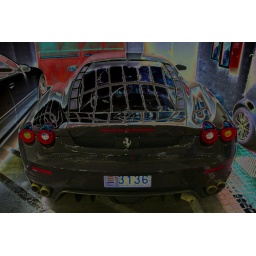
Reflections of the garage roof in the car pane. Through the pane you can normaly see the engine. serie tuscany 002